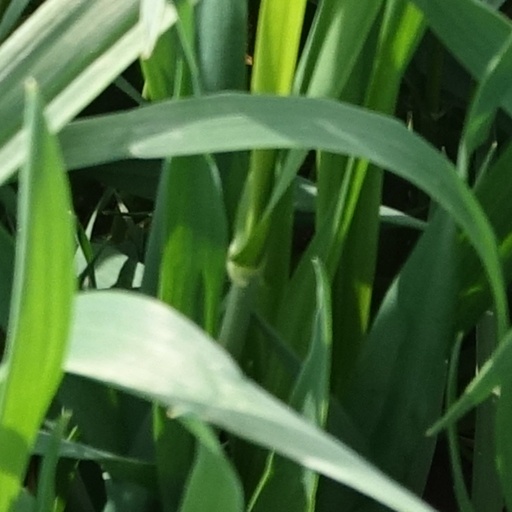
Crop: wheat